Postcolonial international relations

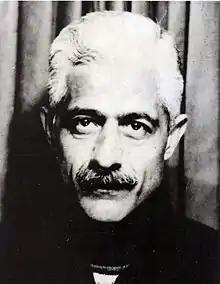

A notable scholar in the study of postcolonial international relations (IR) was W. E. B. Du Bois. Du Bois was a black American man born February 23, 1868, in Great Barrington, Massachusetts, just after the end of the American Civil War. Du Bois died August 22, 1963, in Accra Ghana. Du Bois's scholarship encapsulated how colonial forces work to undermine the black community. Du Bois co-founded a group called the Niagara Movement, a group of neoabolitionists challenging Jim Crow laws, black disenfranchisement, and racial violence. Du Bois co-founded the National Association for the Advancement of Colored People (NAACP) along with other notable African Americans. Du Bois's ideology left an everlasting legacy on postcolonial studies.